Ventseslav Konstantinov

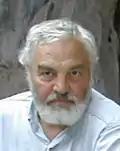
Konstantinov in 2004

Konstantinov was born in Sofia, the son of a music professor. He graduated in Germanic studies and philosophy and wrote a thesis on influences of German expressionism on Bulgarian poetry during the interwar period. Since 1987 he has been teaching translation of German-language poetry at the University of Sofia.